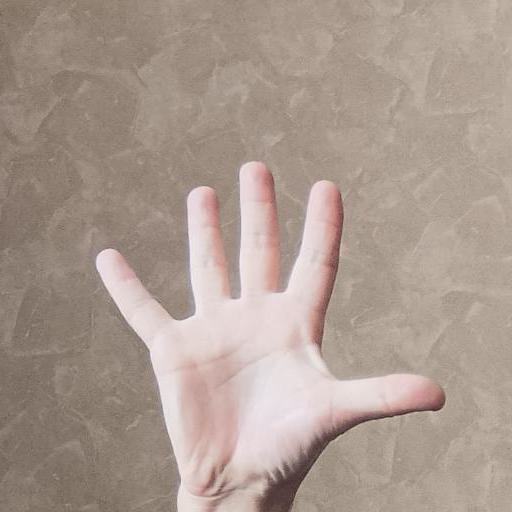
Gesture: palm